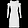
Label: Dress